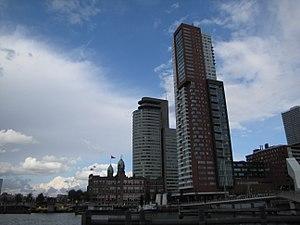
Photographies de Rotterdam le 5 novembre 2017.
L' Hôtel New York est un bâtiment et monument historique néerlandais de 1917 situé sur la pointe Wilhelminapier à Rotterdam. Il est l'ancien bâtiment de l'administration de la Holland-America Line et se situe à proximité du terminal des grandes croisières. Un hôtel et un restaurant y sont ouverts en 1993.